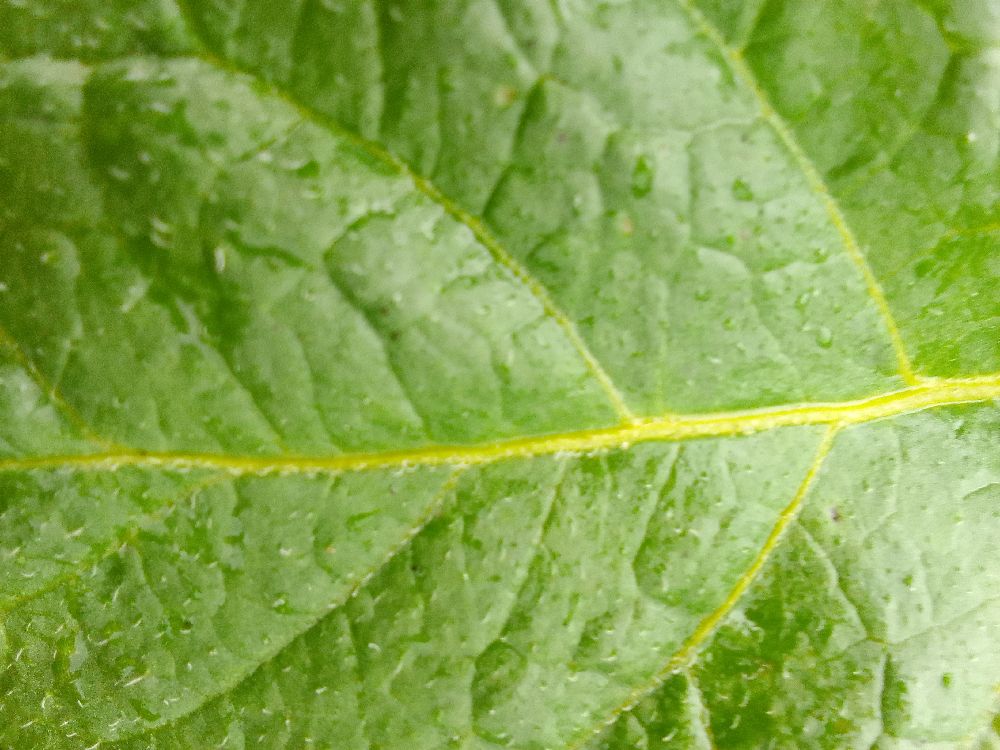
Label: Healthy